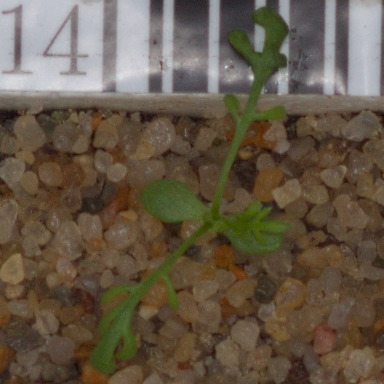
Label: scentless_mayweed